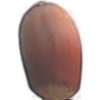
Label: hazelnut